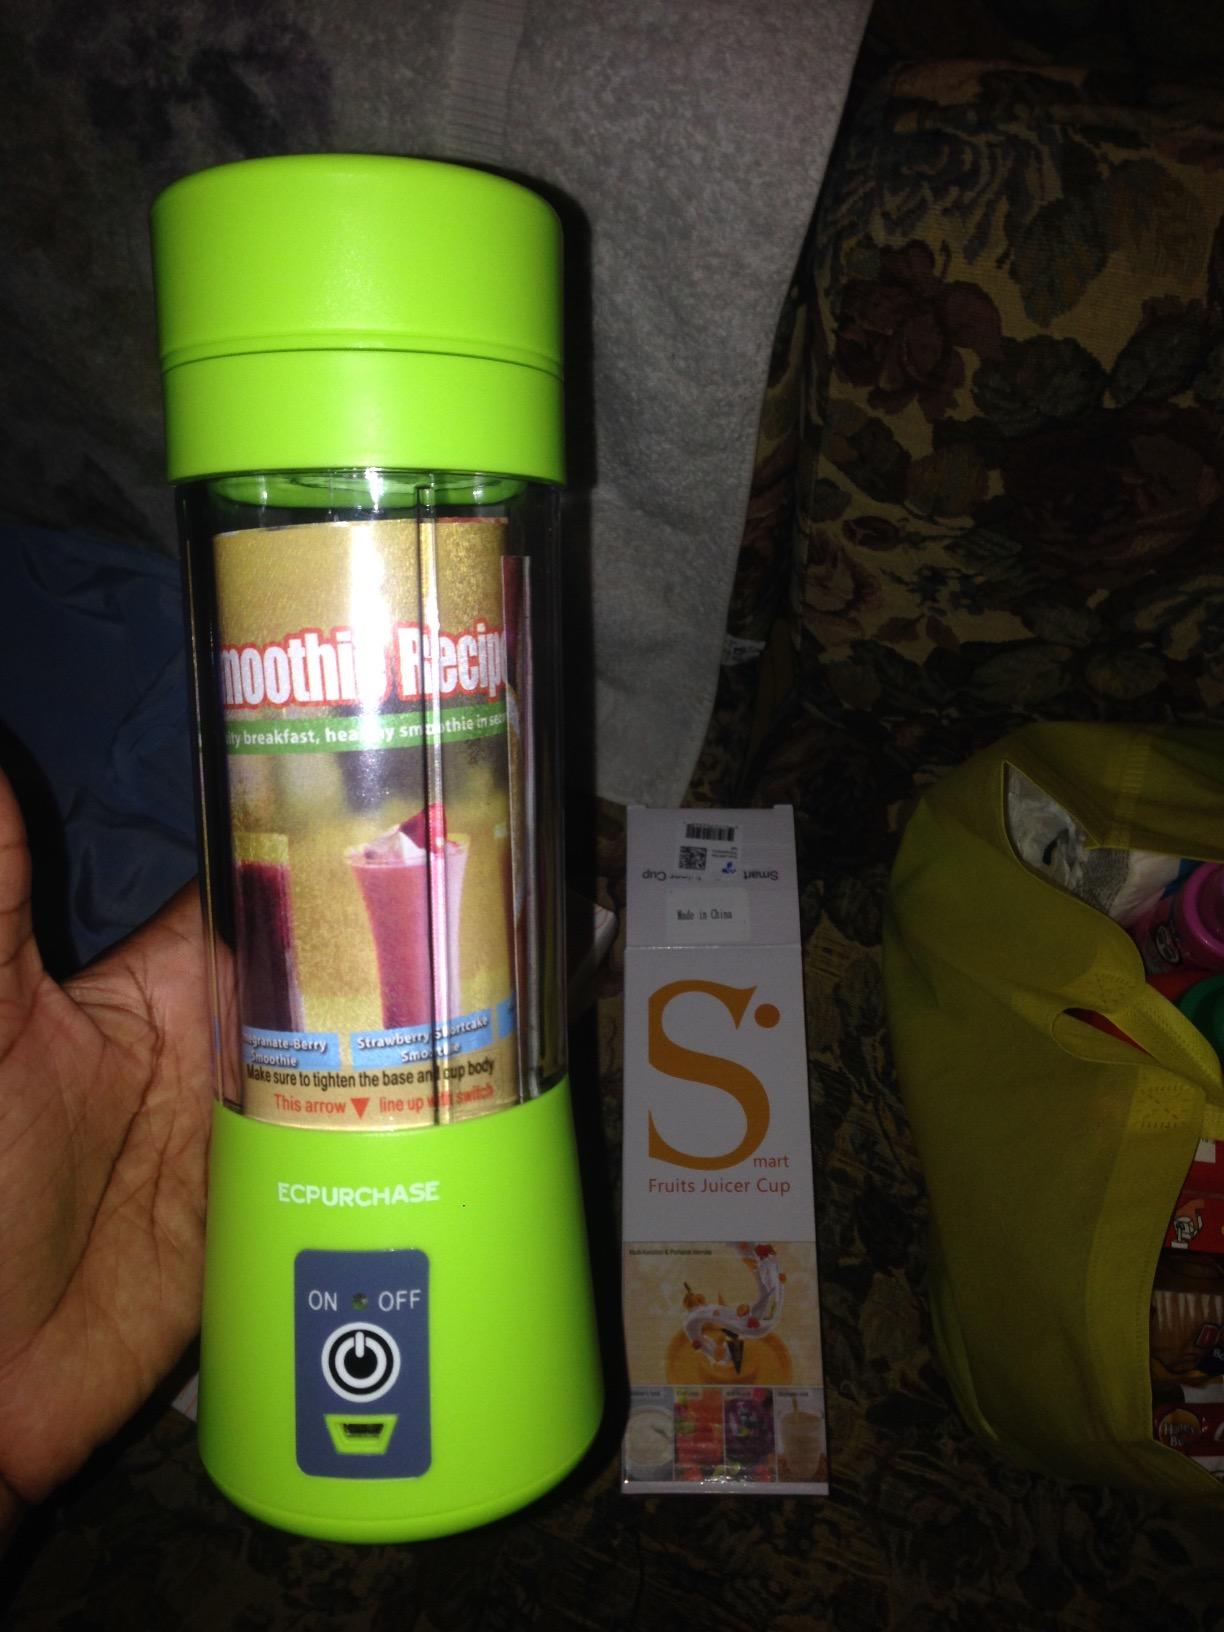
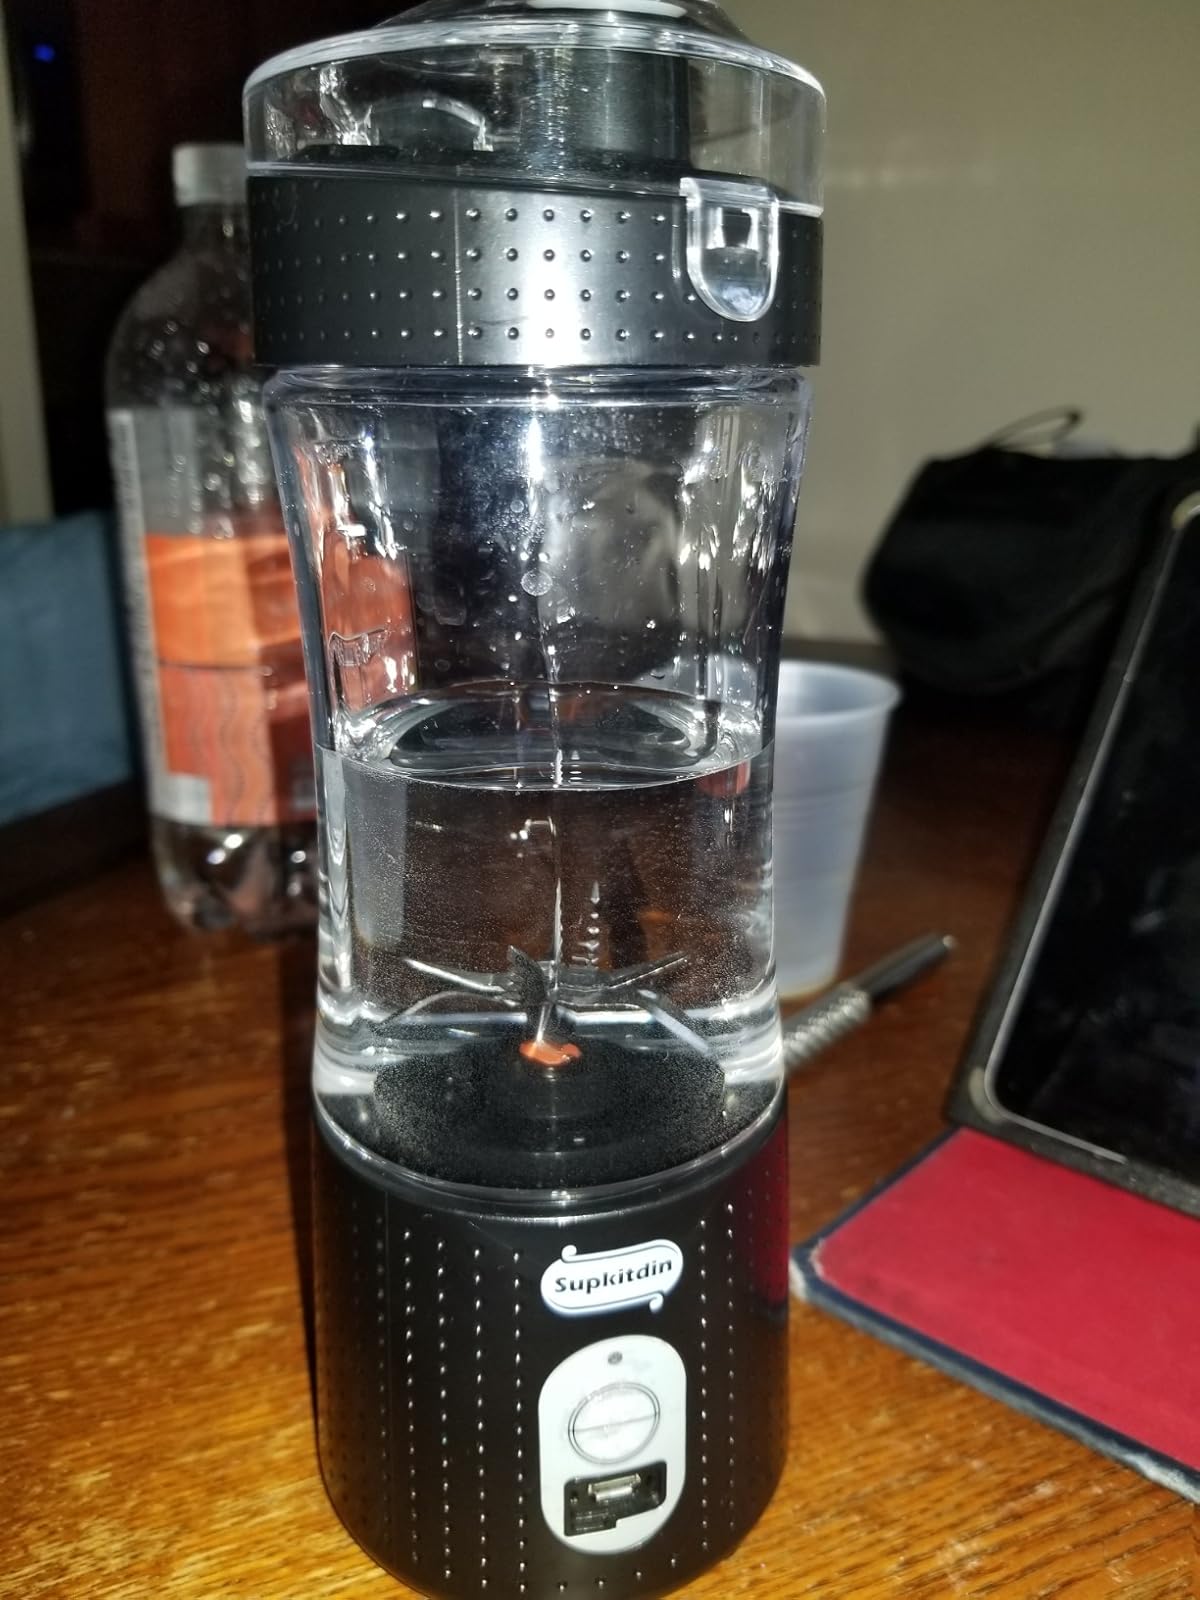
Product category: items_blender
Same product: no